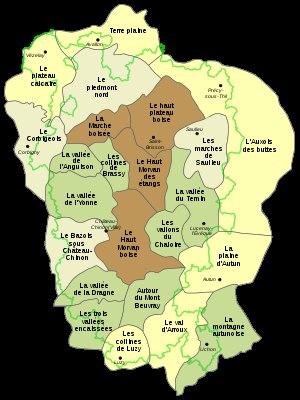
Le Morvan est un massif de basse montagne situé en Bourgogne-Franche-Comté, aux confins des départements de la Côte-d'Or, de la Nièvre, de Saône-et-Loire et de l'Yonne, entourée de dépressions péri-morvandelles constituées de plaines sédimentaires que sont à l'ouest le Bazois, au nord la Terre-Plaine, au nord-est l'Auxois, au sud-est l'Autunois et au sud, le Charolais.
Saint-Prix est une commune française située dans le département de Saône-et-Loire en région Bourgogne-Franche-Comté.
La diversité de la flore du Morvan provient des conditions écologiques, climatiques et géologiques particulières auxquelles le paysage végétal a dû s'adapter dans le massif.
Glux-en-Glenne est une commune française située dans le département de la Nièvre, en région Bourgogne-Franche-Comté.